Workers' Club (Alexander Rodchenko work)

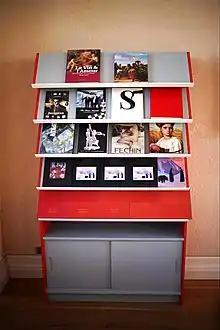
Worker's Club: book rack. 2021 reconstruction

An extended report on Rodchenko's design was published by the accredited correspondent of the aforementioned Soviet magazine titled "Workers′ Club". The article underscored not only the convenience and efficiency of the set, but also the difference in its reception by the different classes of French society: